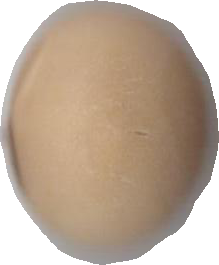
Variety: Anjasmoro